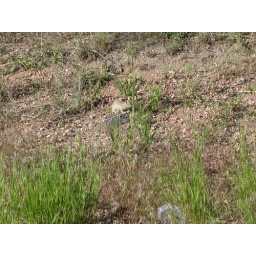
The first prairie dog we've ever seen in person